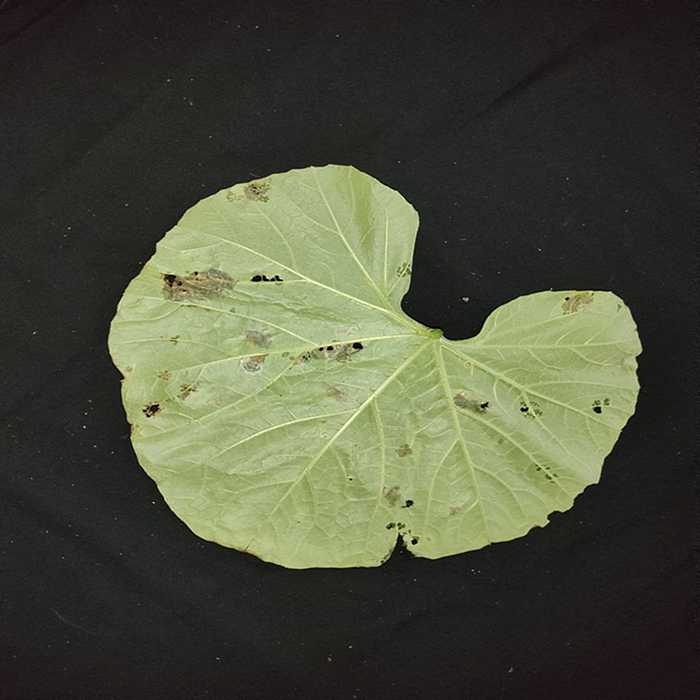
Plant: Bottle gourd
Label: Anthracnose